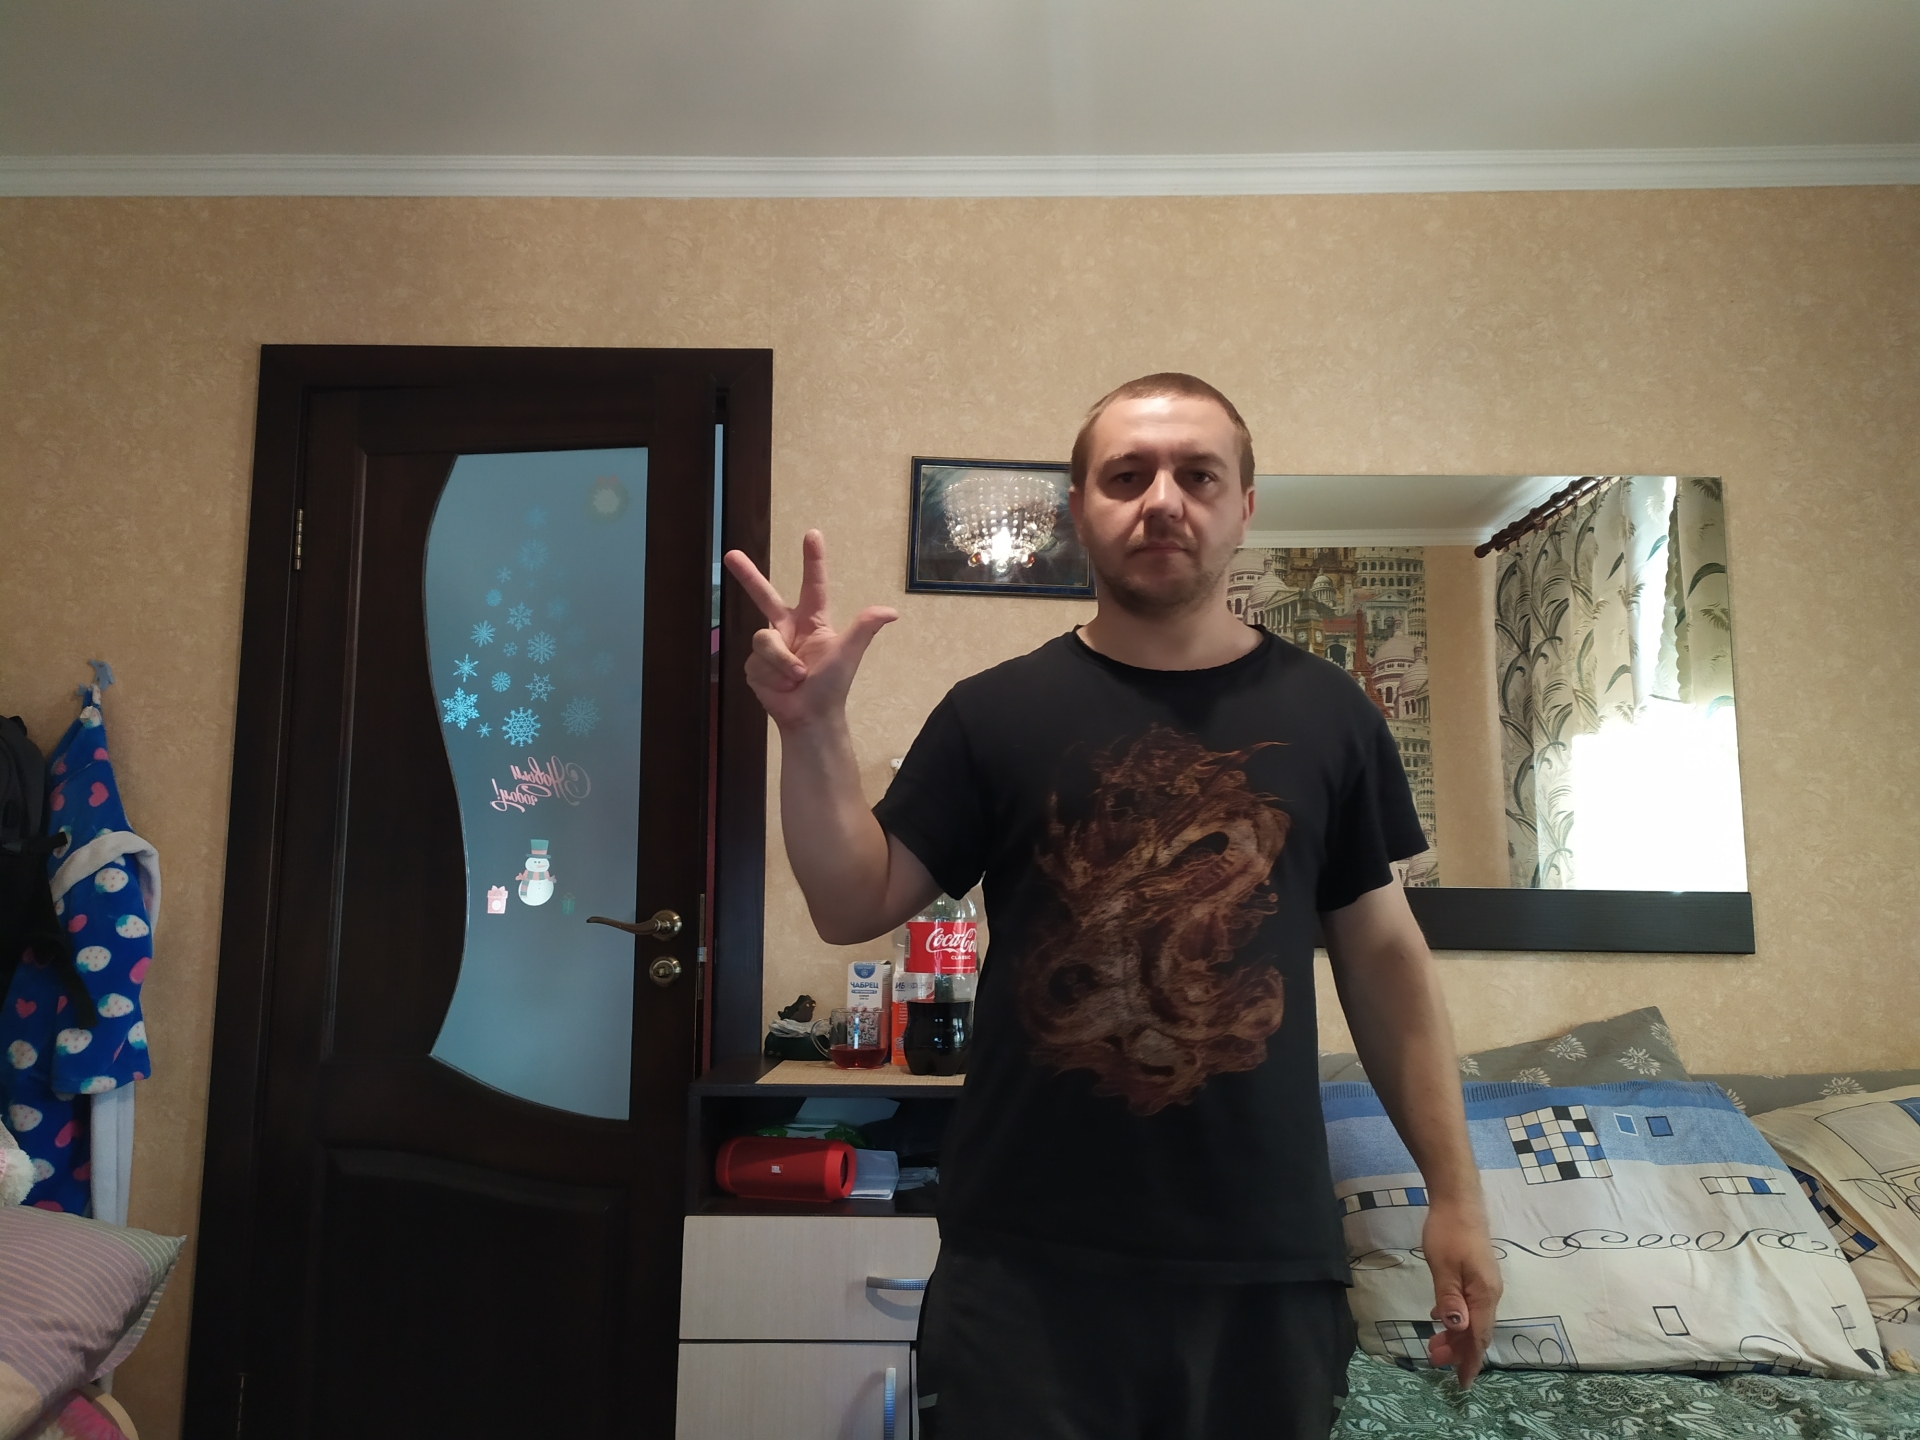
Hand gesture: three2